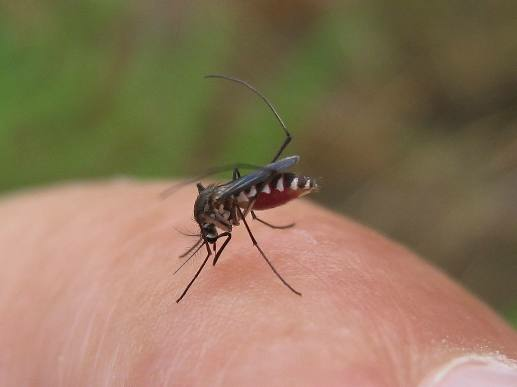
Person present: No